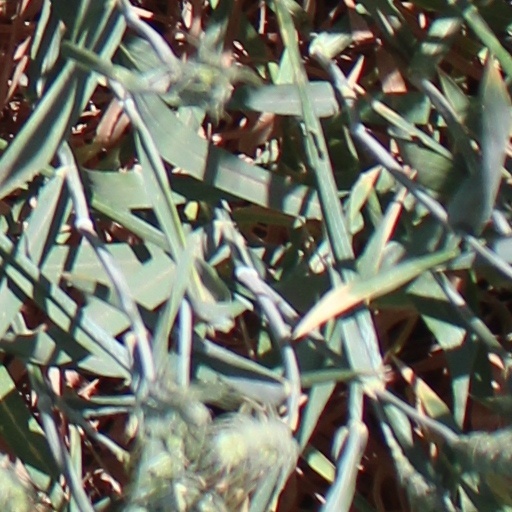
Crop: wheat